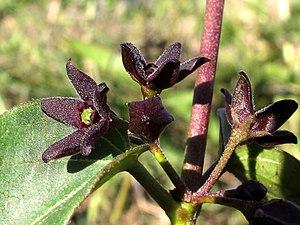
Le dompte-venin noir est une plante de la famille des Apocynacées poussant en région méditerranéenne, en principe sur sol calcaire. D'allure similaire au dompte-venin officinal, il s'en distingue par ses fleurs, d'une couleur pourprée tirant sur le noir.